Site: brandenburg
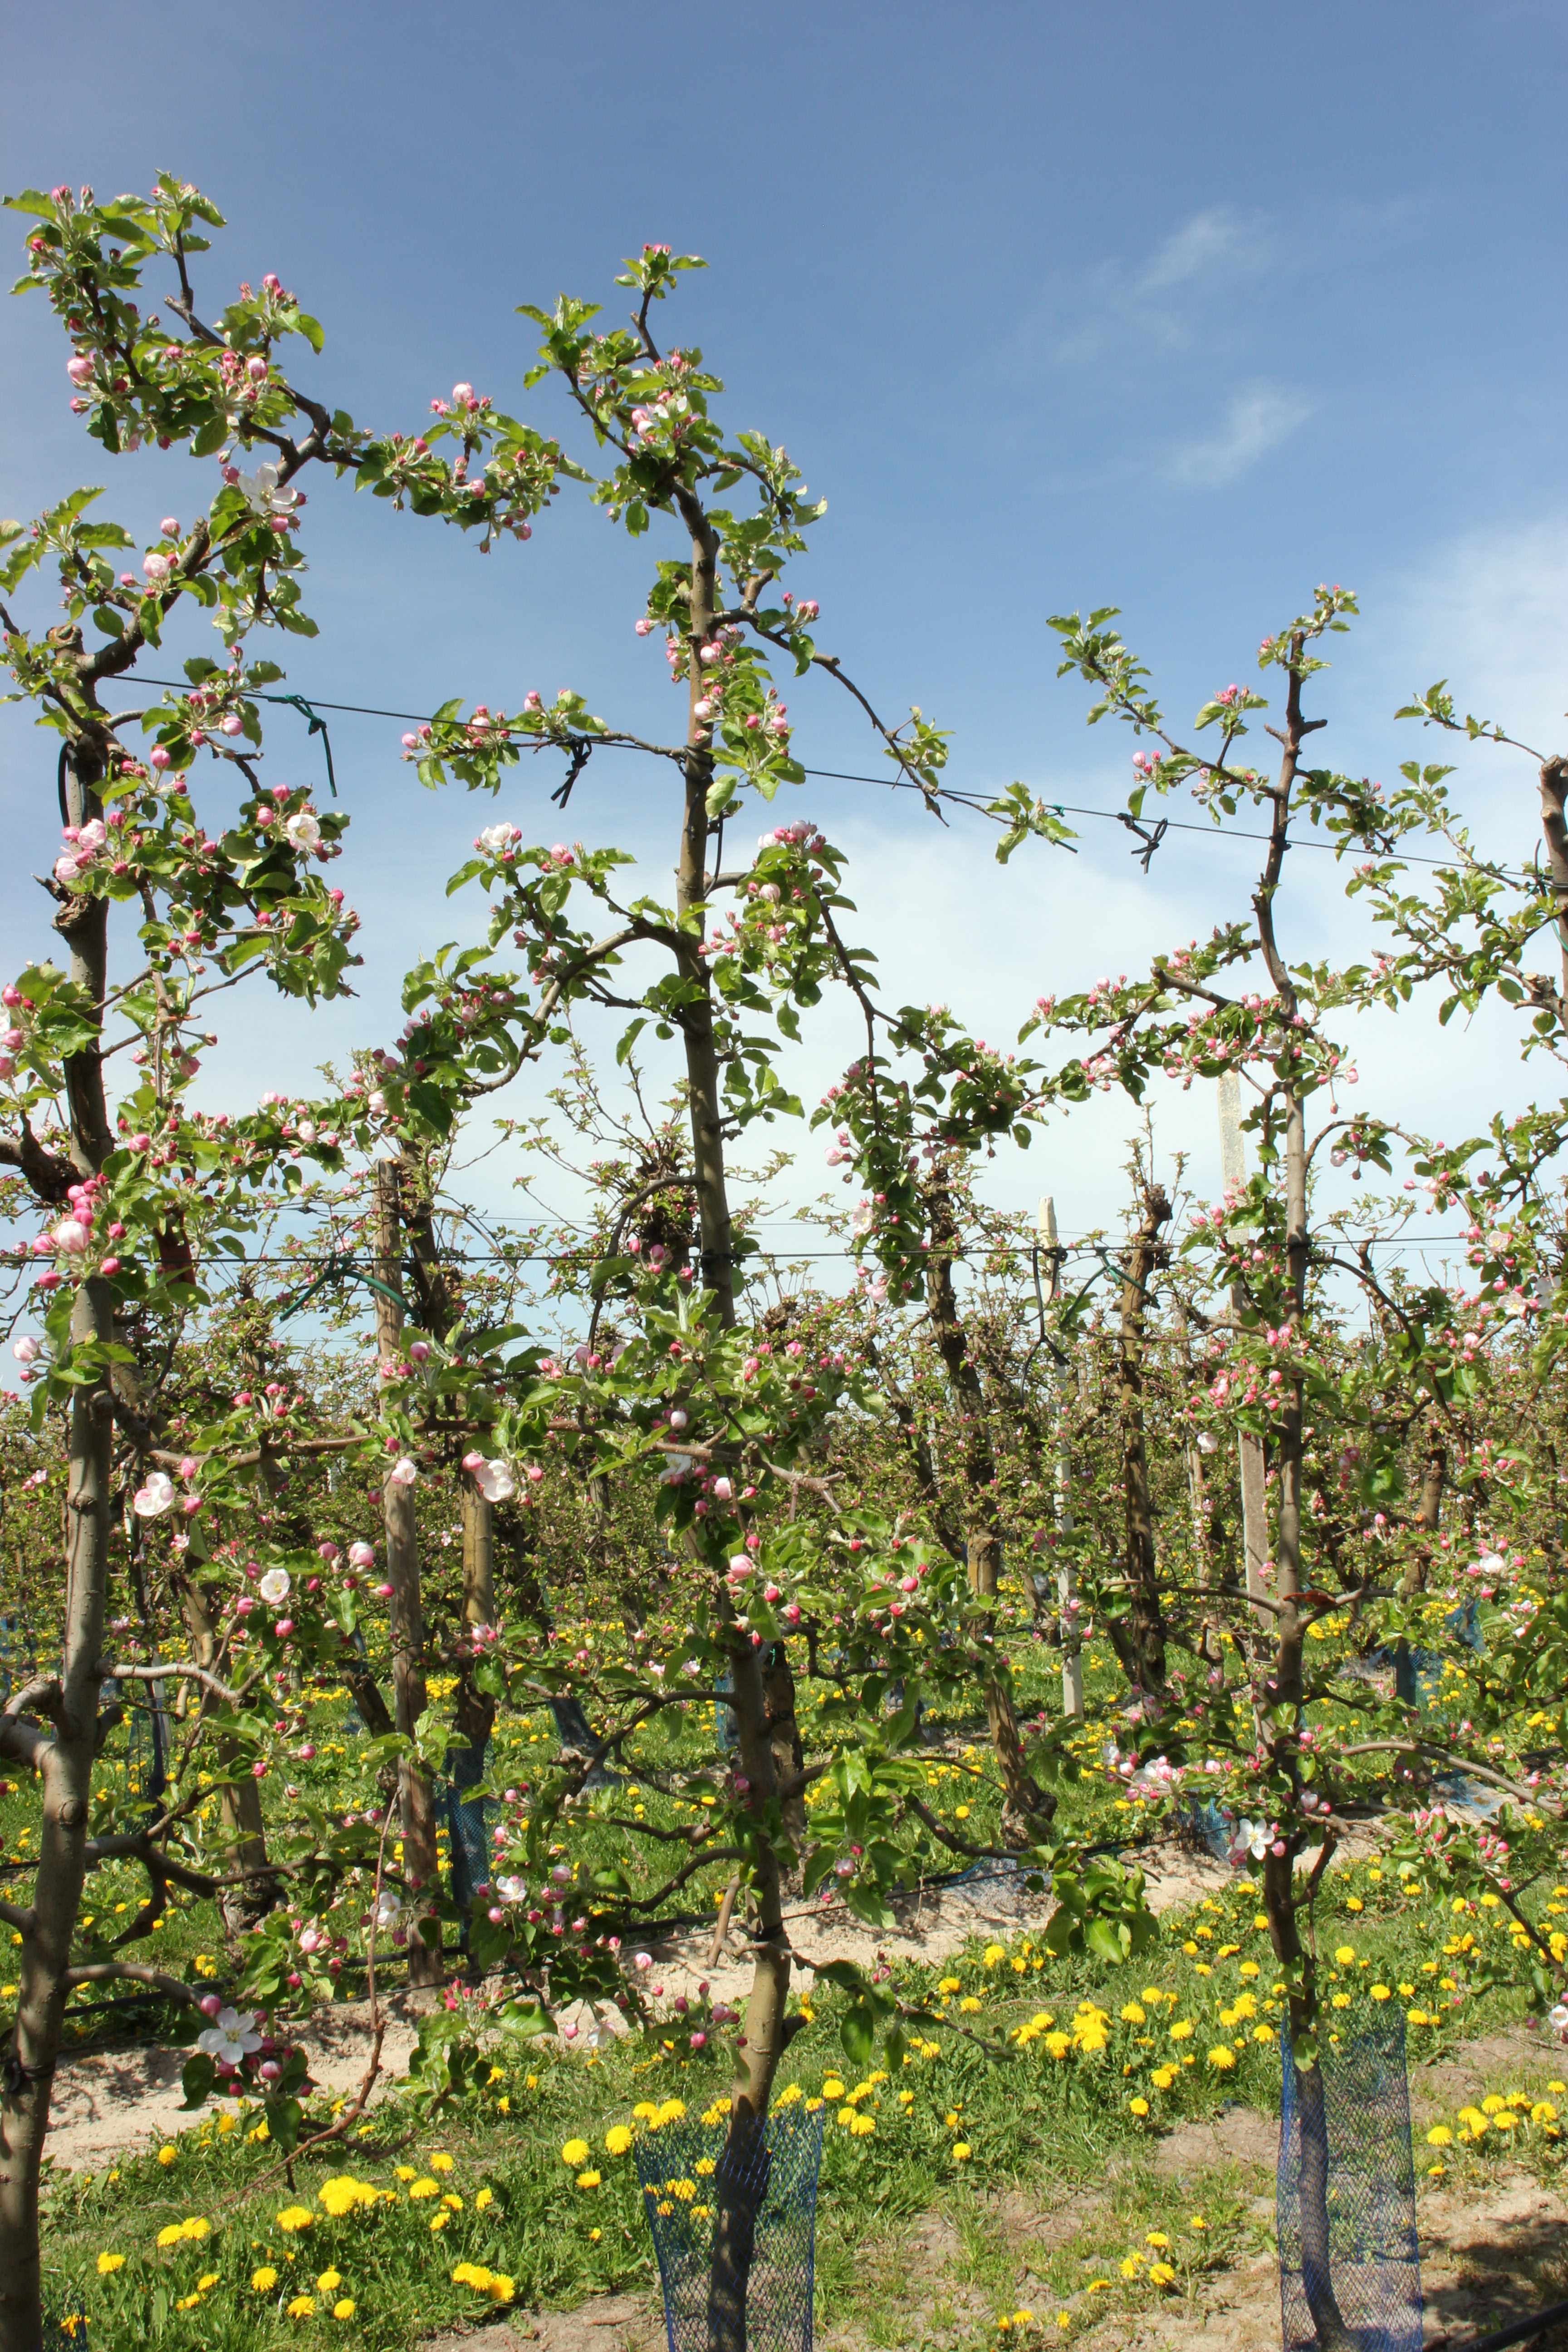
Growth stage (BBCH 57): Inflorescence emergence